William Quesse

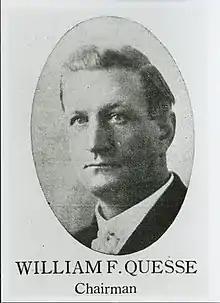
Quesse in the Chicago Flat Janitors' Union Yearbook, 1918

William Frederick Quesse (April 4, 1878 – February 16, 1927) was an American labor leader and president of the Building Service Employees International Union, the precursor of the Service Employees International Union, from 1921 to 1927. He was the union's founding president.